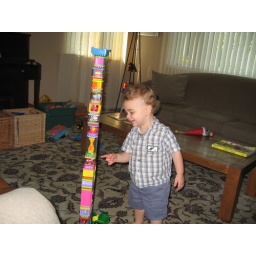
Pointing to the fire truck in the block tower Zayde made